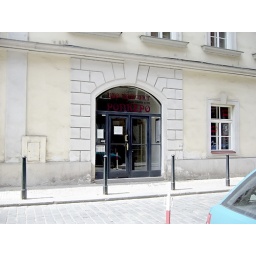
This very anonymous seeming building in Prague hides an art house cinema. Czech Republic